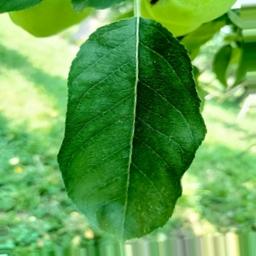
Label: Healthy